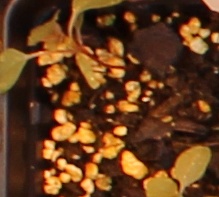
Label: Redroot Pigweed